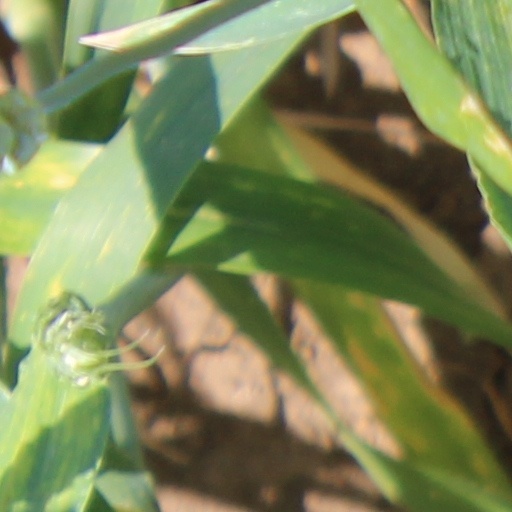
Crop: wheat